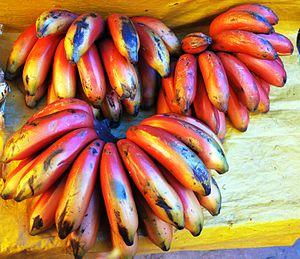
La banane est le fruit ou la baie dérivant de l’inflorescence du bananier. Les bananes sont des fruits très généralement stériles issus de variétés domestiquées. Seuls les fruits des bananiers sauvages et de quelques cultivars domestiques contiennent des graines. Les bananes sont généralement jaunes avec des taches brunâtres lorsqu'elles sont mûres et vertes quand elles ne le sont pas.